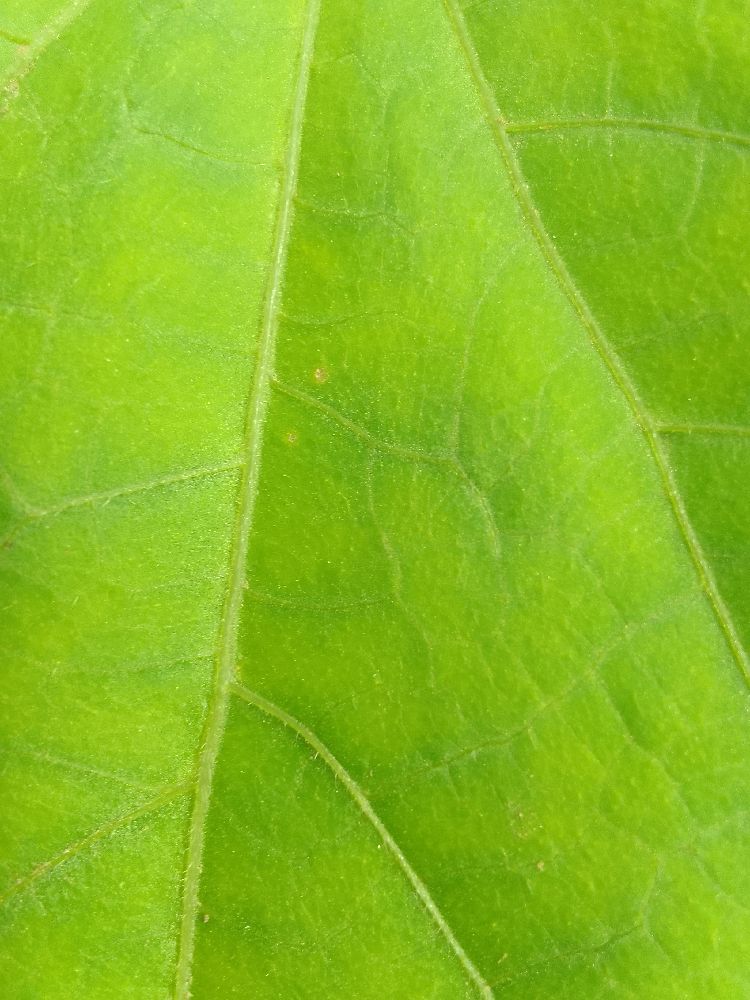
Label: healthy